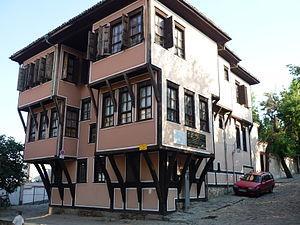
Vue complète de la maison de Lamartine - Plovdiv, Bulgarie
Voyage en Orient est un ouvrage d'Alphonse de Lamartine, publié en 1835.
Alphonse de Lamartine, de son nom complet Alphonse Marie Louis de Prat de Lamartine, né à Mâcon le 21 octobre 1790 et mort à Paris le 28 février 1869 est un poète, romancier, dramaturge français, ainsi qu'une personnalité politique qui participa à la révolution de 1848 et proclama la Deuxième République. Il est l'une des grandes figures du romantisme en France.